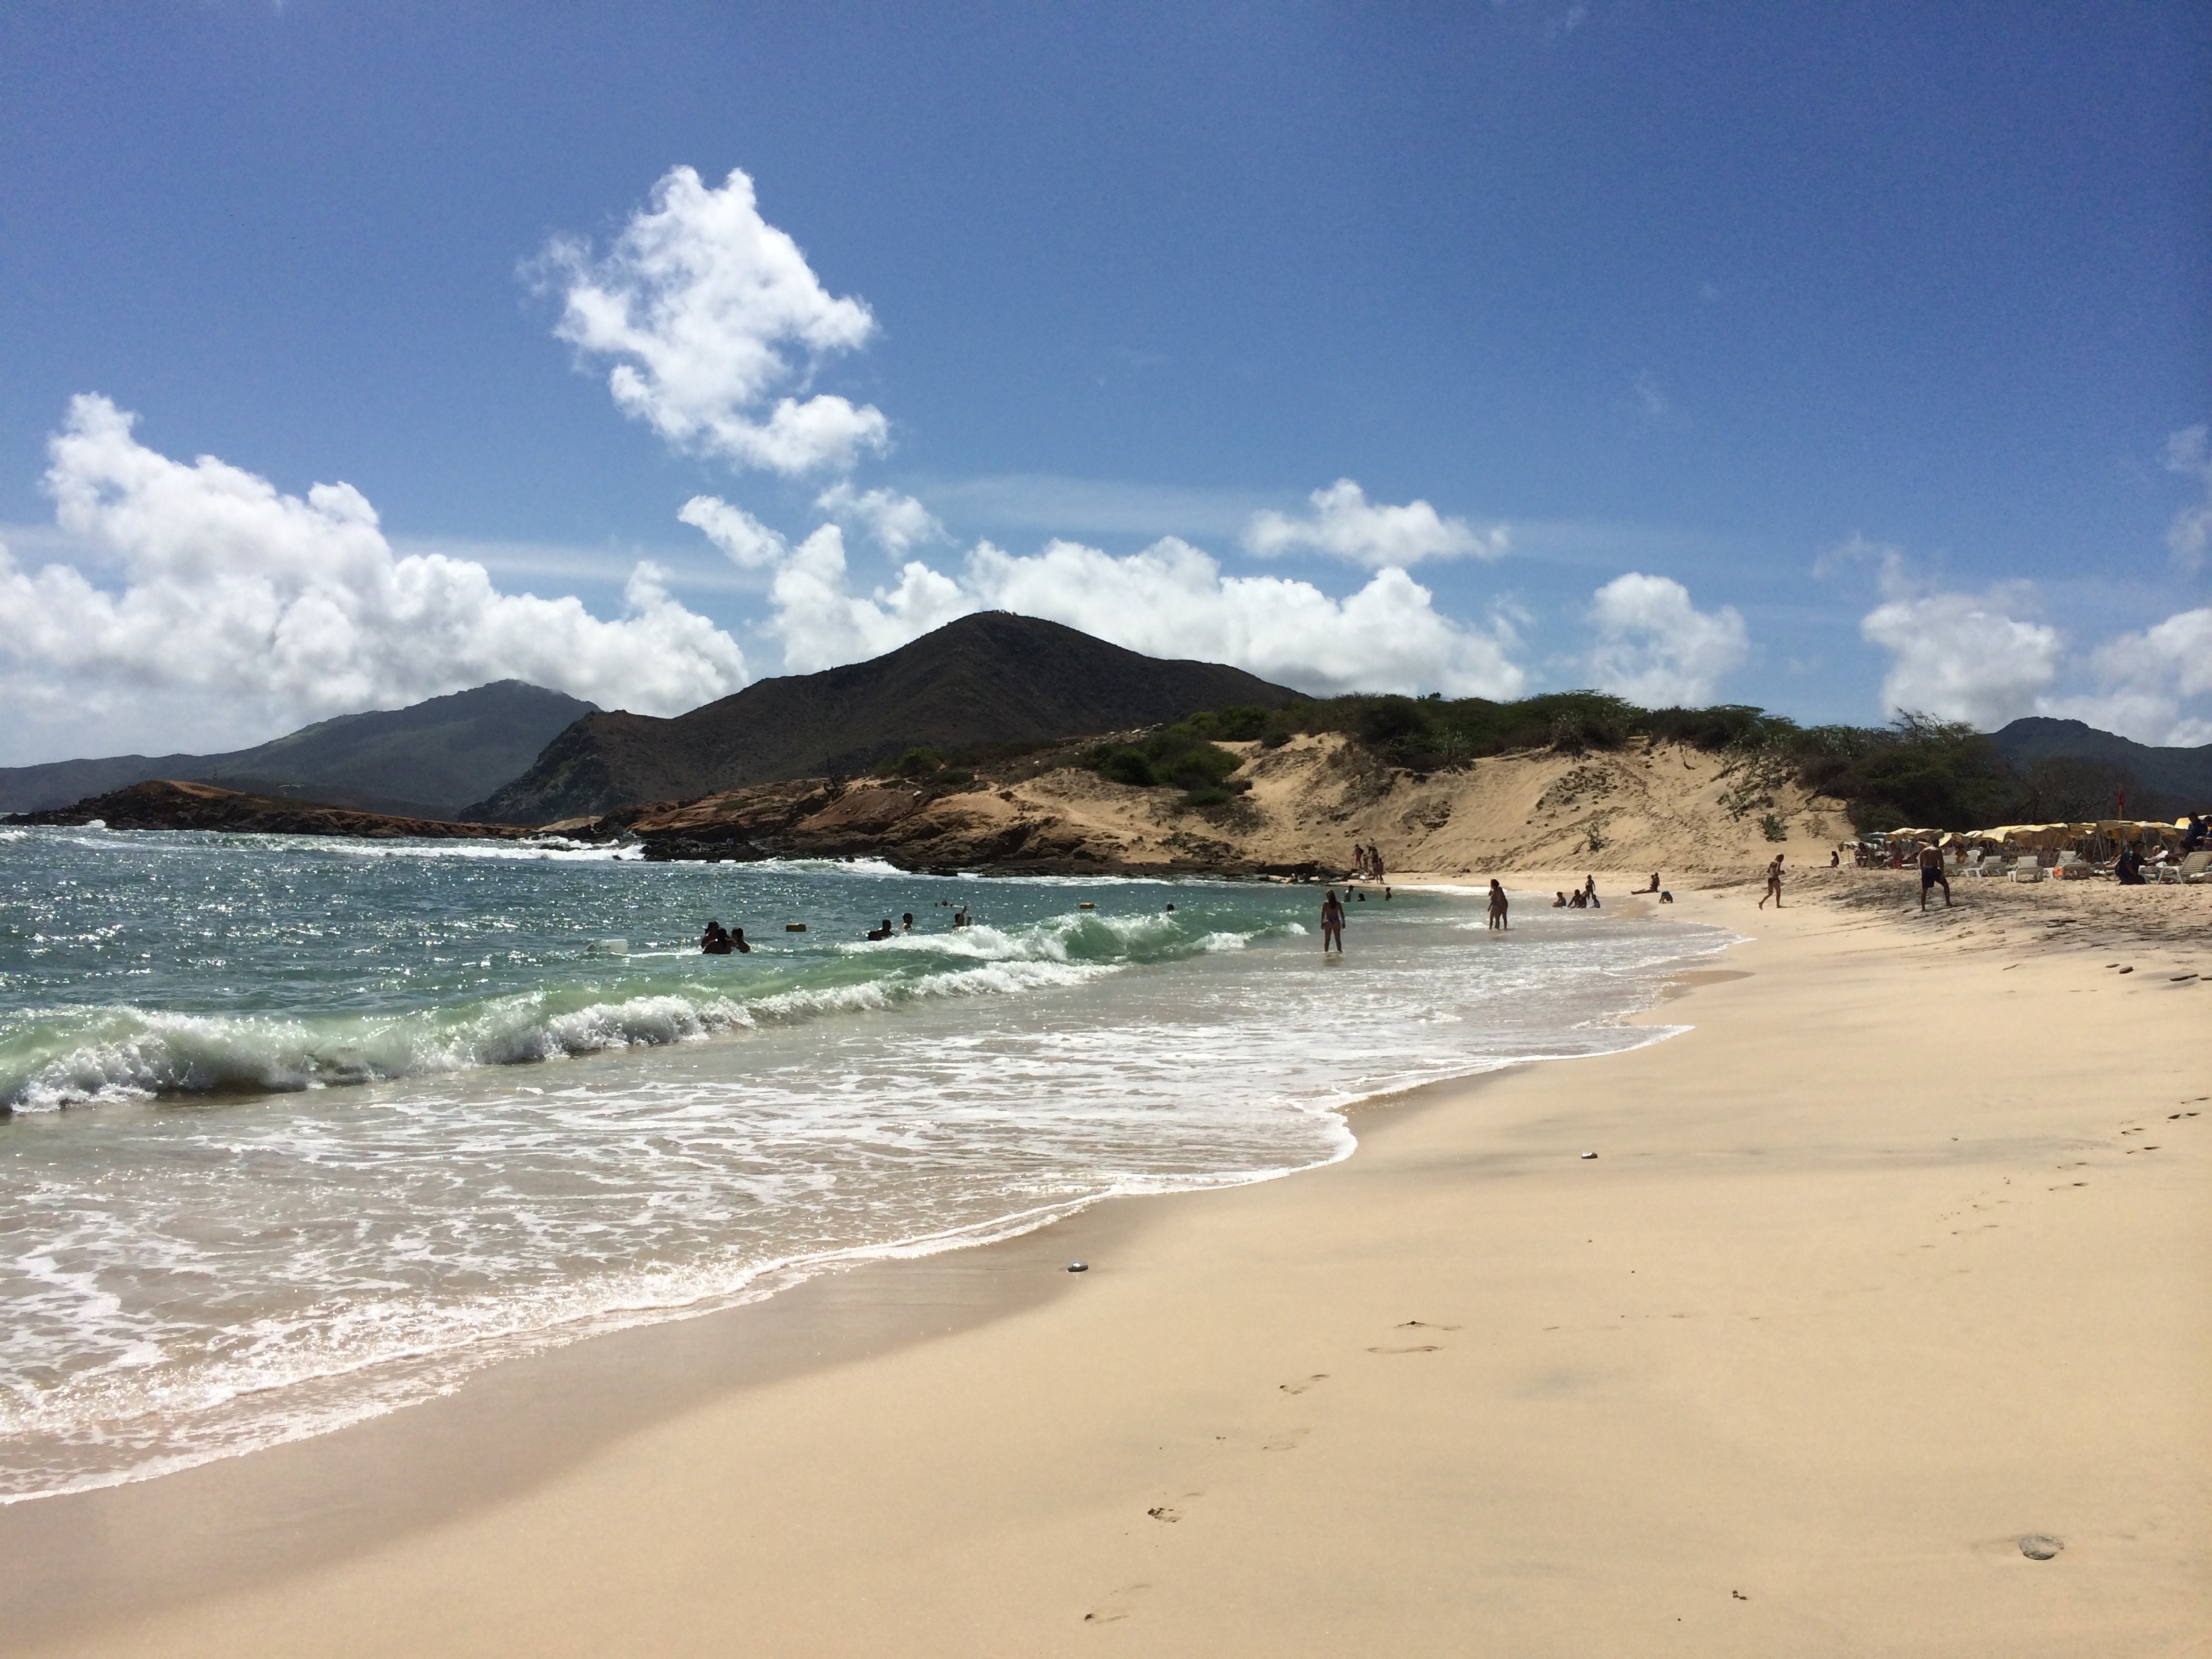
beach, sea, coast, water, nature, sand, ocean, shore, wave, vacation, daisy, cove, holiday, bay, body of water, cape, wind wave, greek juan